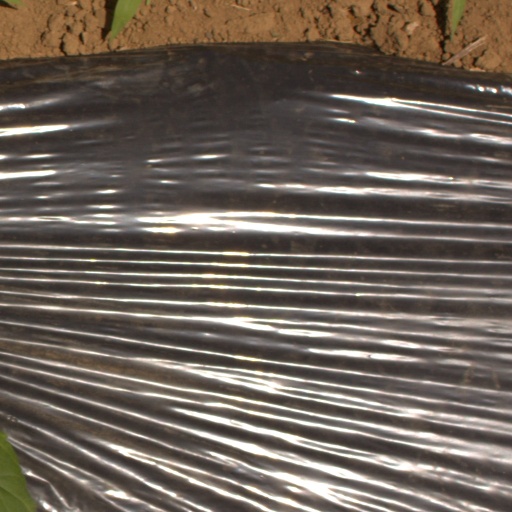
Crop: Jerusalem artichoke